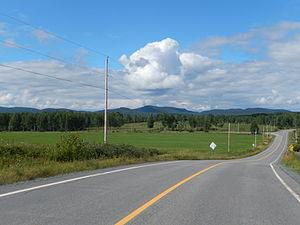
Les collines Abijévis vues de la route d'Aiguebelle à Mont-Brun
Les collines Abijévis sont un groupe de collines situé dans le sud du parc national d'Aiguebelle à Rouyn-Noranda au Québec. Elles ont été formées par du magma qui s'est épanché en couches successives sous l'océan il y a 2,79 milliards d'années.